Composite building

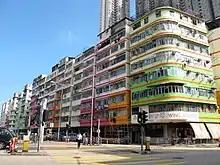
Seven-to-eight-storey blocks on 13 Streets in Hong Kong. The buildings are only seven or eight storeys in height due to the height restriction imposed on buildings being close to Kai Tak Airport.

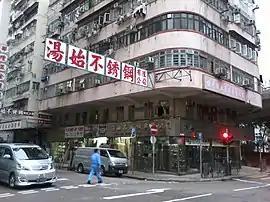
A corner building with rounded corners.

Corner buildings typically have rounded corners. Rounded buildings have cantilevered terraces on all floors above ground floor. Store names on signs hanging from the lower and upper floors can be seen in the building. The architecture combines modern, international, and Bauhaus styles.